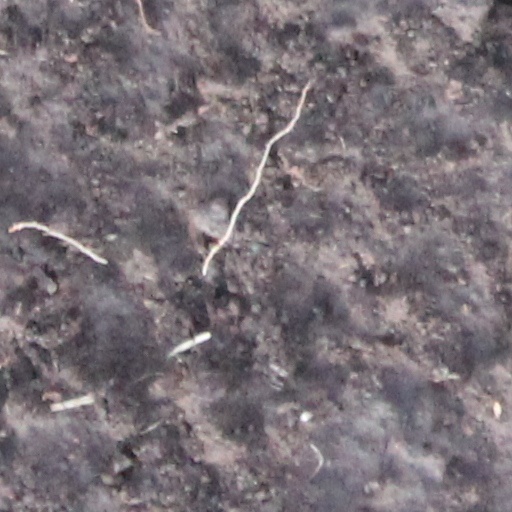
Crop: wheat